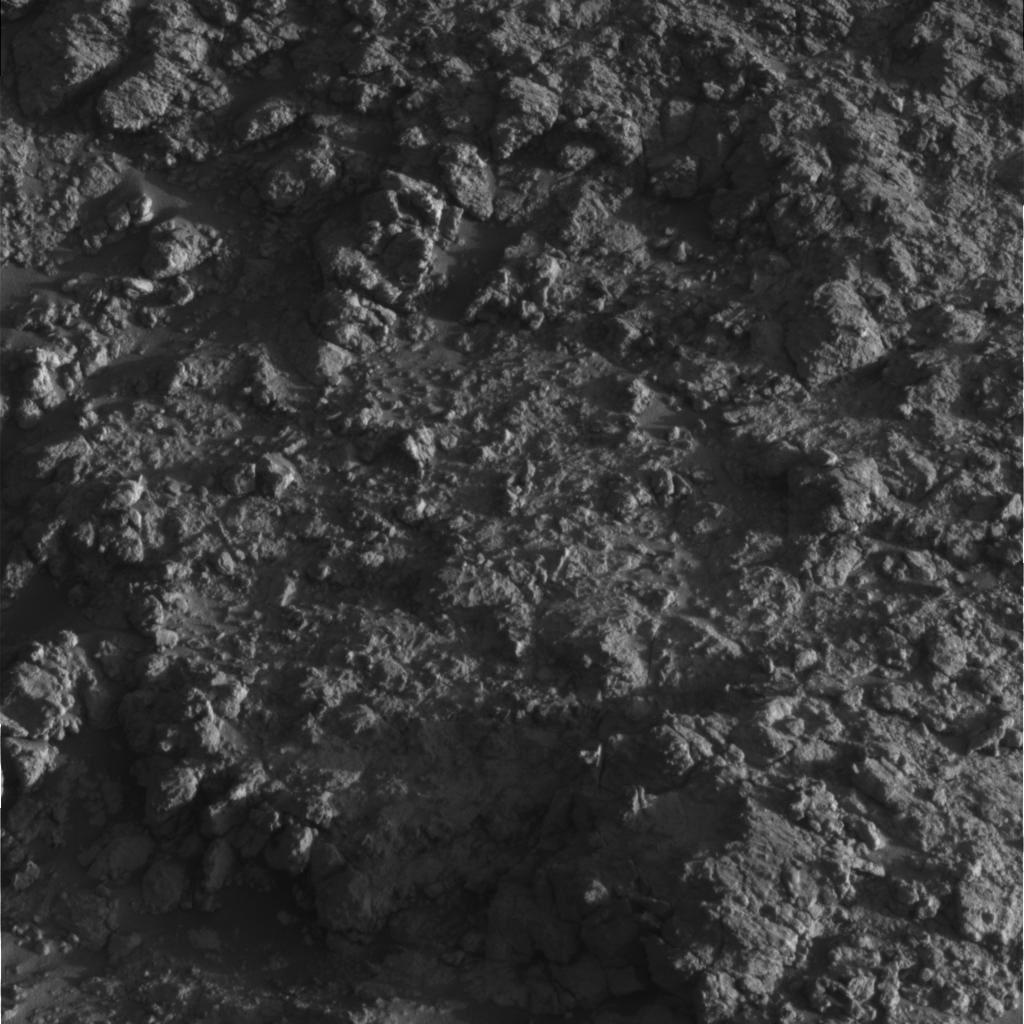
Surface features visible: Rock Outcrops, Clasts, Soil, Nearby Surface